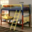
Label: bed